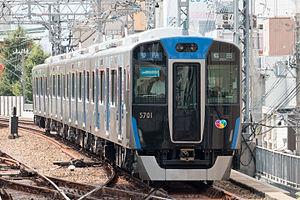
La série Hanshin 5700 est un type de rame automotrice électrique de banlieue exploité par l'opérateur ferroviaire privé Hanshin Electric Railway au Japon depuis août 2015.